Balance of payments

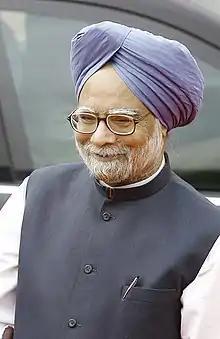
Manmohan Singh, former PM of India (2004–2014), showed that the challenges caused by imbalances can be an opportunity when he led his country's successful economic reform programme after the 1991 crisis, as the minister of Finance.

The Bretton Woods system came to an end between 1971 and 1973. There were attempts to repair the system of fixed exchanged rates over the next few years, but these were soon abandoned, as were determined efforts for the U.S. to avoid BoP imbalances. Part of the reason was displacement of the previous dominant economic paradigm – Keynesianism – by the Washington Consensus, with economists and economics writers such as Murray Rothbard and Milton Friedman arguing that there was no great need to be concerned about BoP issues.